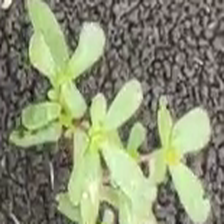
Weed species: Lamber_Quarter_plant(Chenopodium )